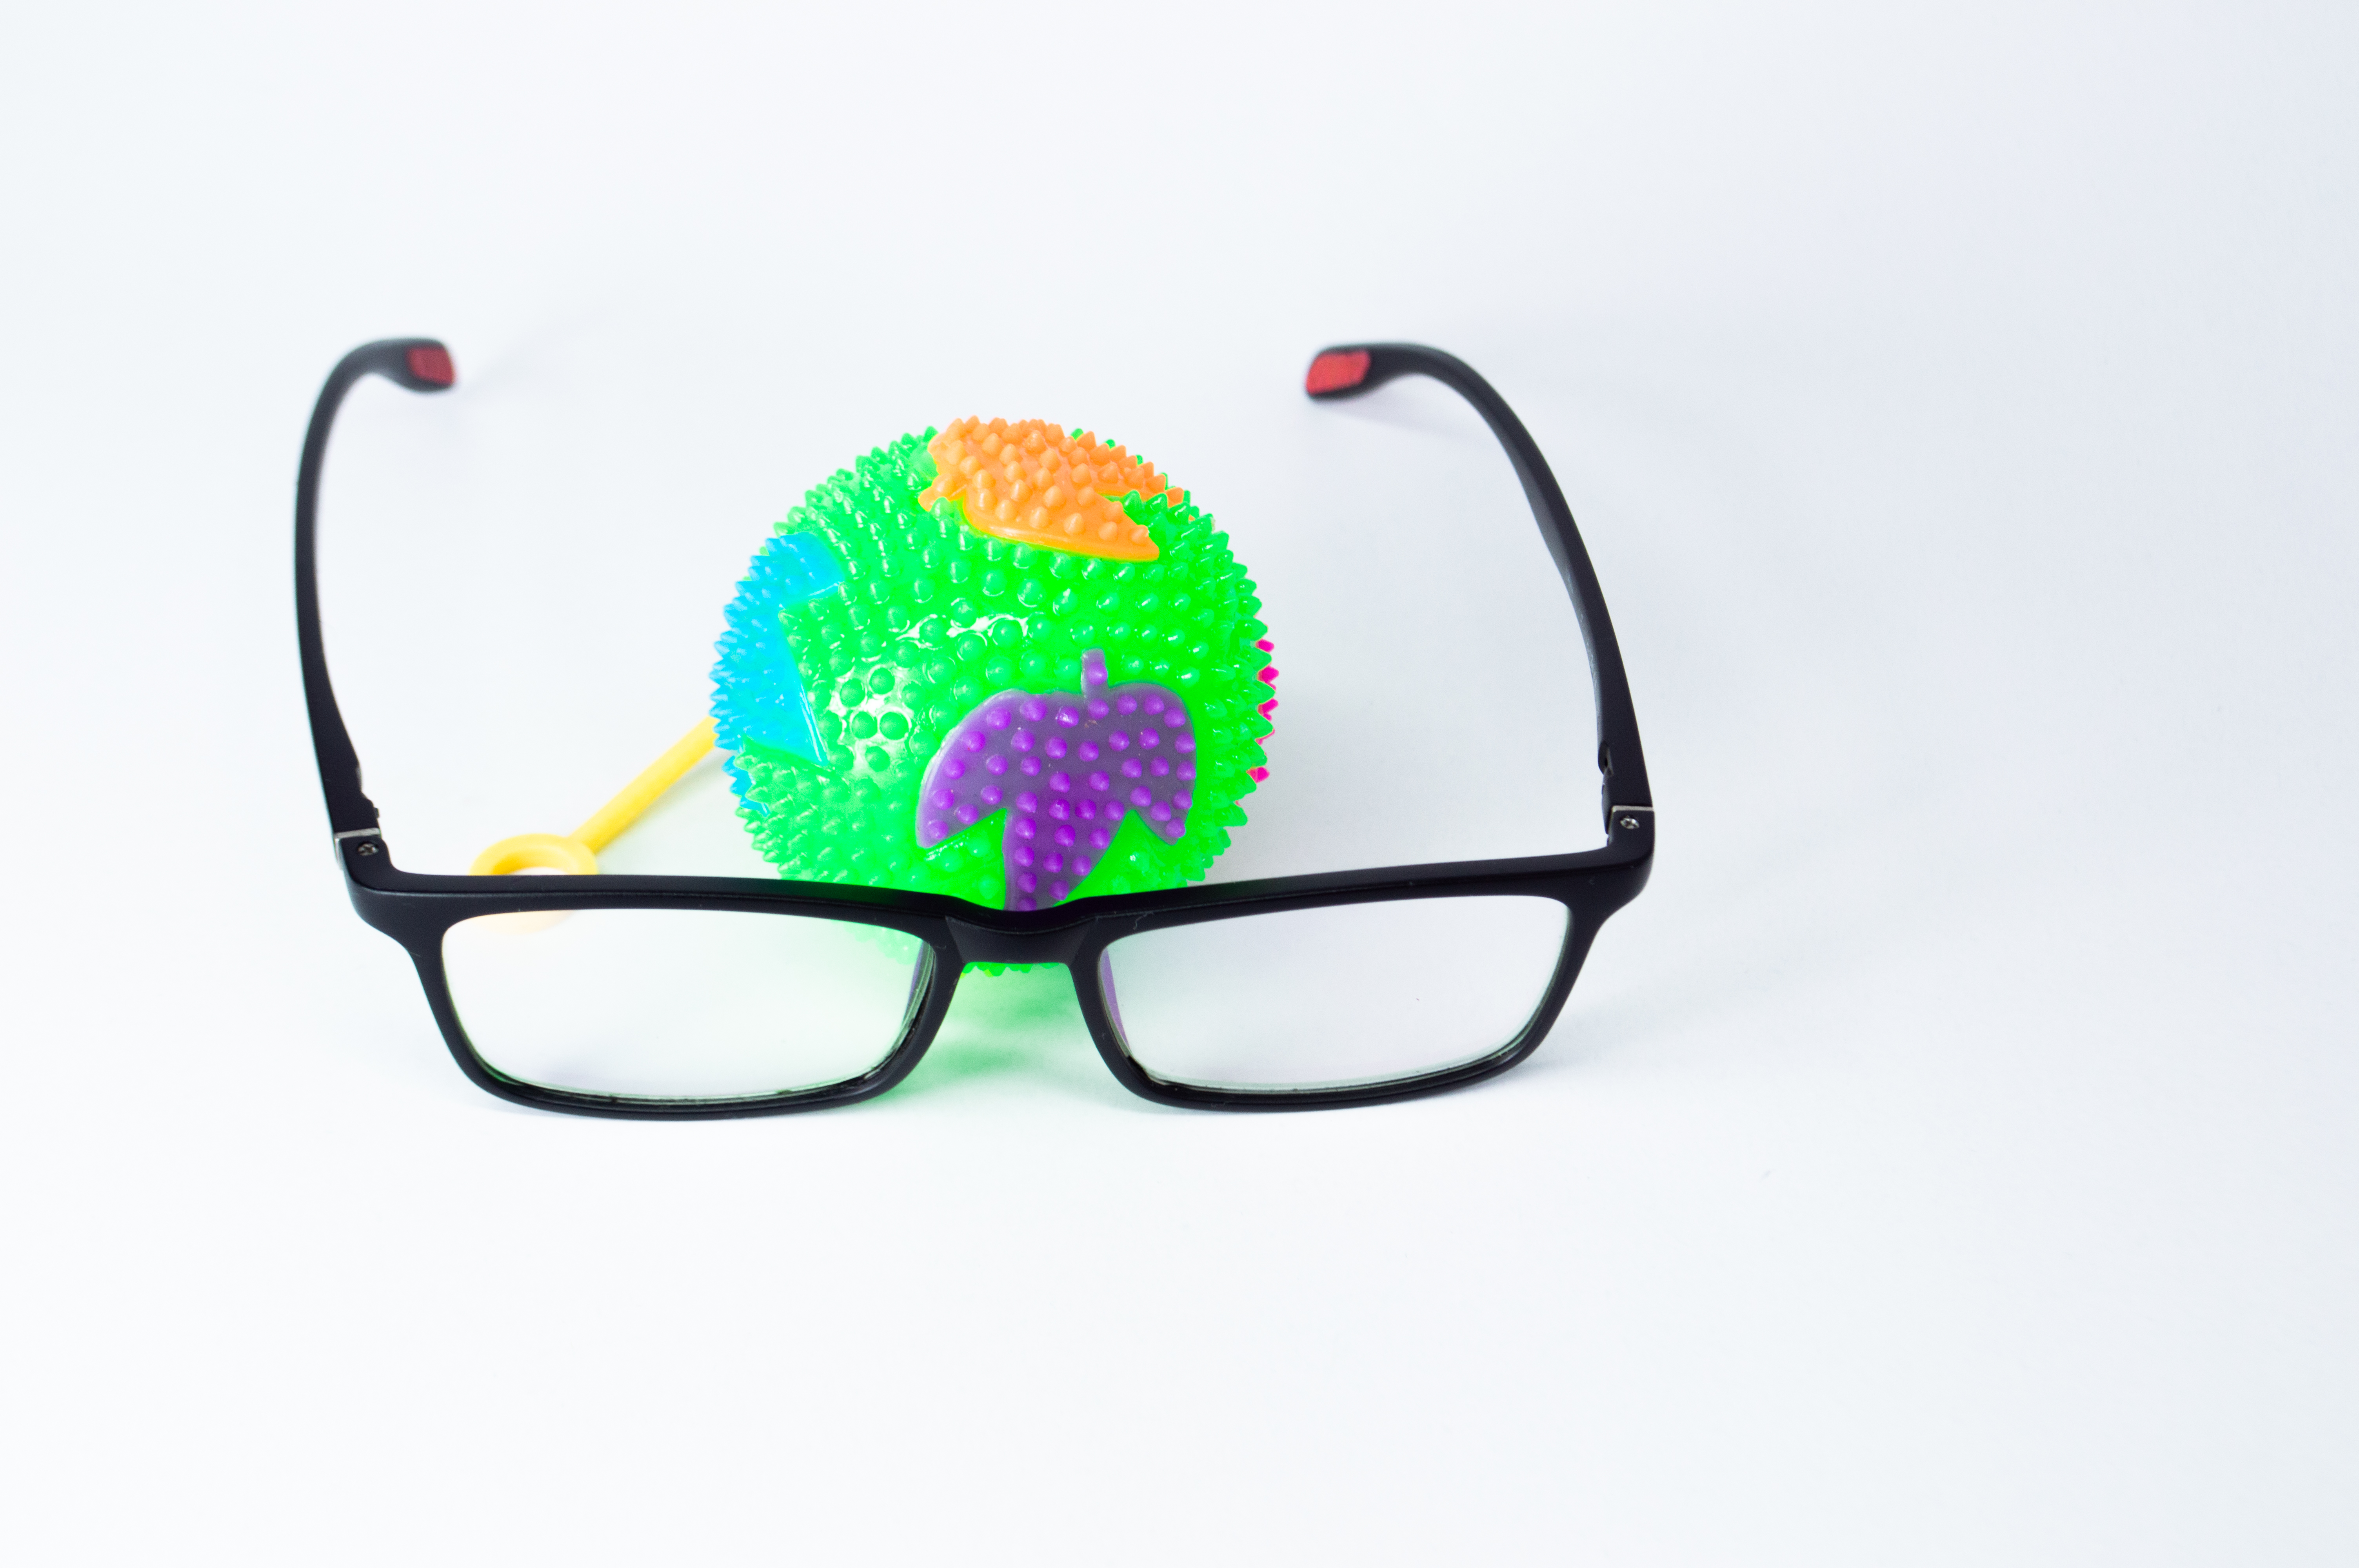
goggles, eye, vision, black, closeup, optical, convenience, spectacle, fashion, frame, classic, trendy, retro, professional, justice, legal, desk, marketing, office, modern, lifestyles, advertisement, high angle view, table, isolated, glasses, lens, eyeglass, object, white, reading, eyesight, accessory, specs, box, plastic, business, background, case, style, medicals, individual, displayed, front, various, elegant, stylish, decorative, chic, presentation, arrangement, crafted, luxury, variety, showcase, artistic, detailed, diverse, vision care, sunglasses, eyewear, Eye glass accessory, rectangle, art, personal protective equipment, font, Tints and shades, circle, insect, magenta, arthropod, fashion accessory, electric blue, Transparent material, glass, symmetry, macro photography, hat, costume accessory, illustration, pattern, terrestrial animal, graphics